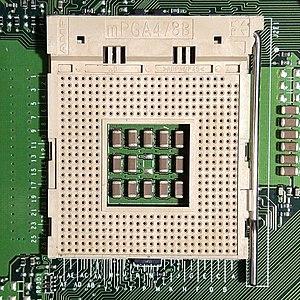
Le socket 478, ou mPGA478B, est un socket pour microprocesseur Intel.